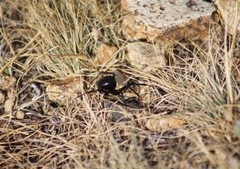
Species: Lactrodectus_hesperus